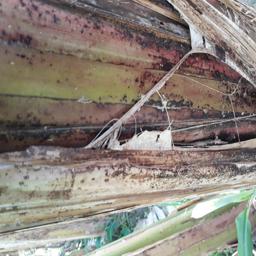
Label: PSEUDOSTEM WEEVIL